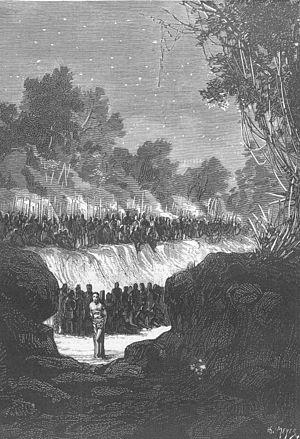
La fosse apparut distinctement alors."